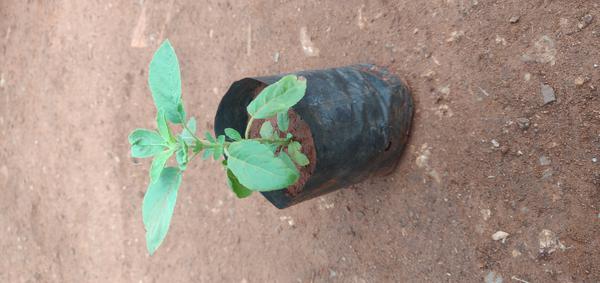
Plant: Tulasi